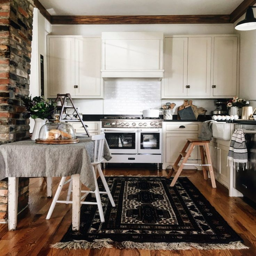
as one of the biggest trends in interior design today , the modern farmhouse kitchen flaunts rustic accents with a contemporary twist .